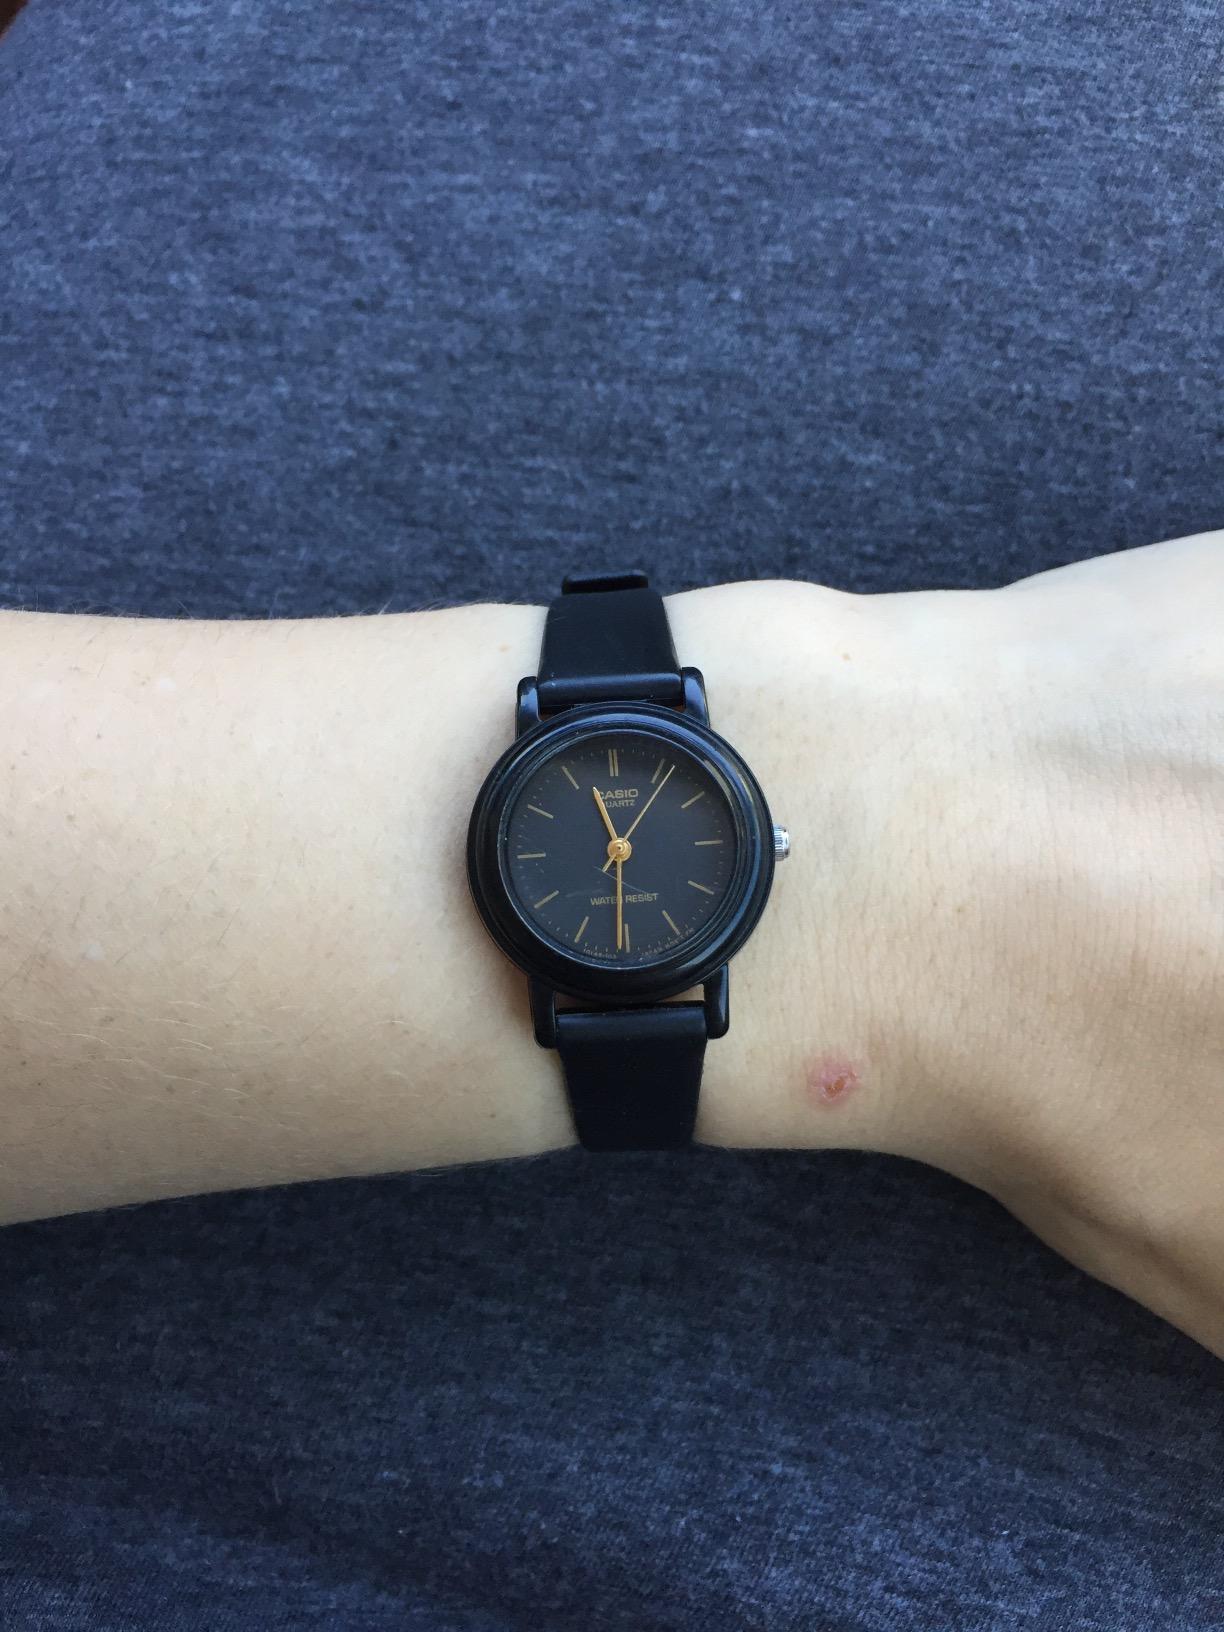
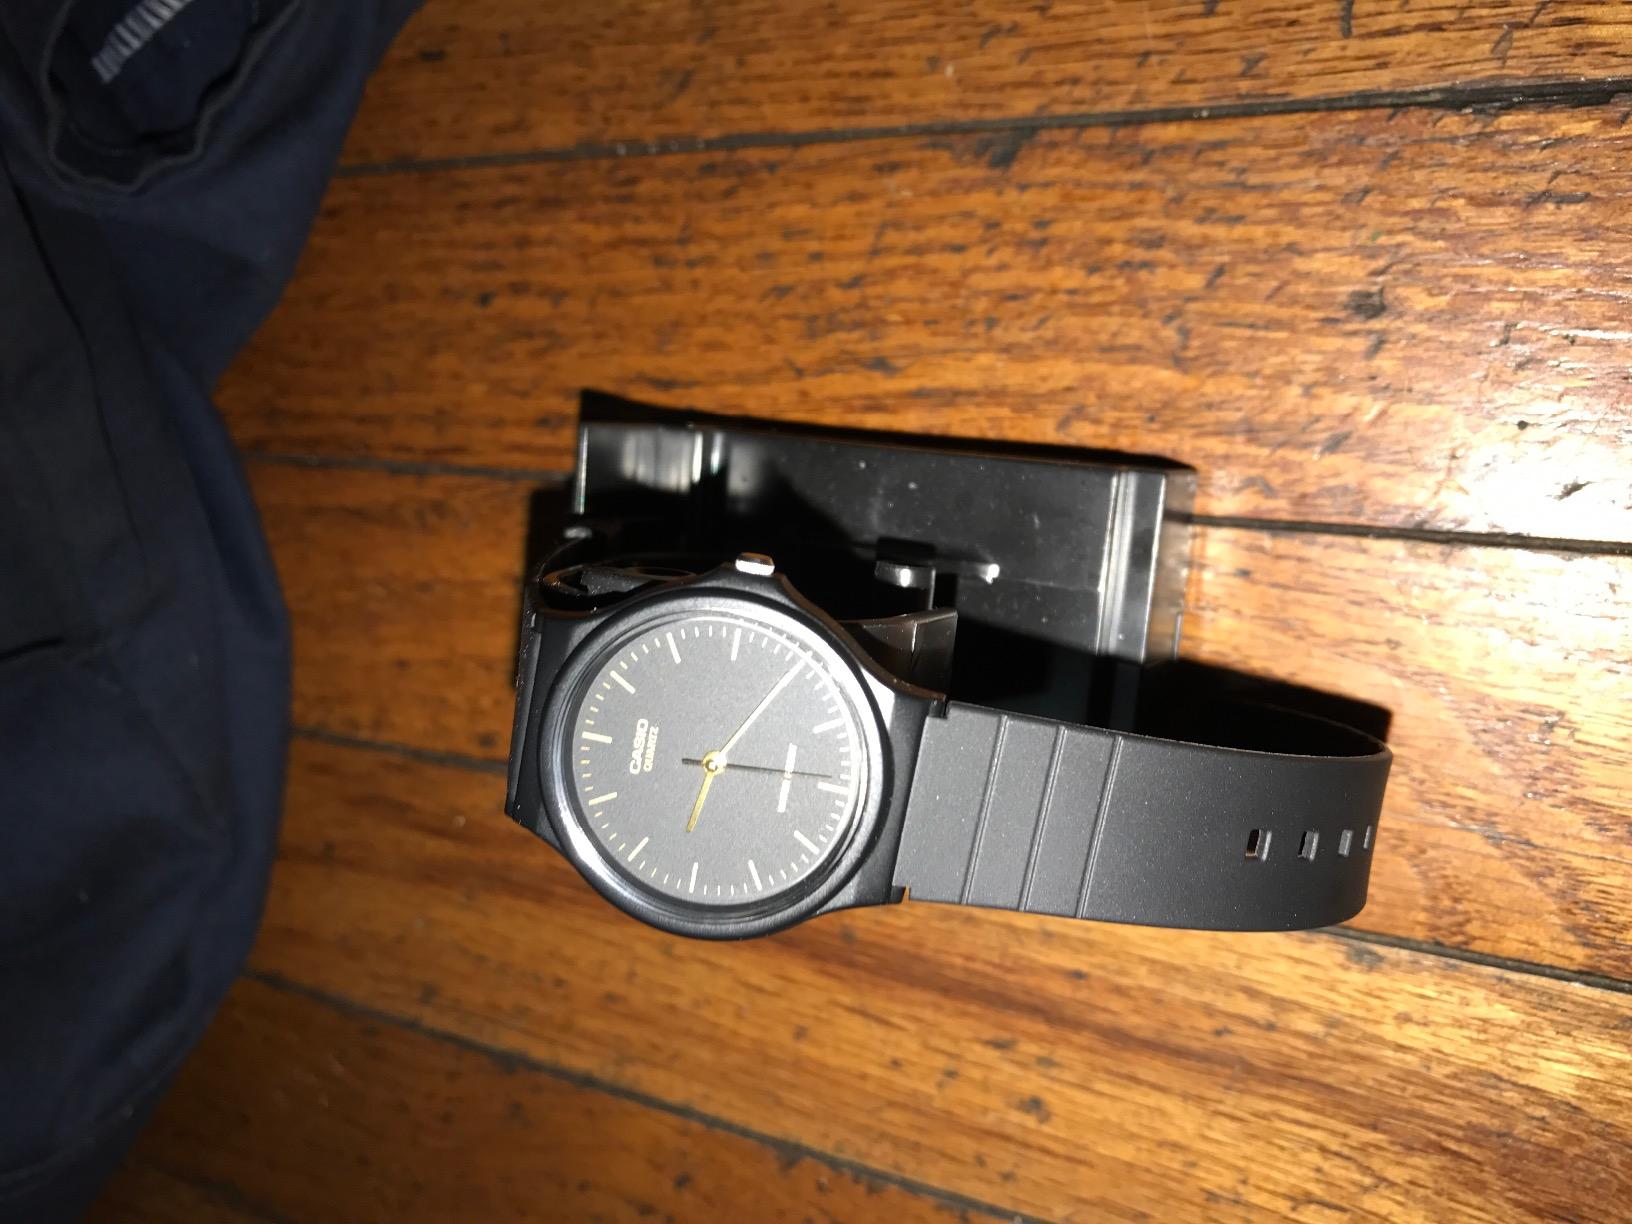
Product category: accessories_watch
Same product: no